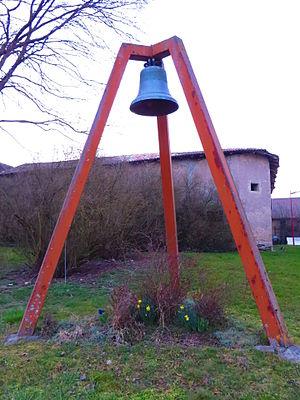
Nonsard-Lamarche Cloche de l'église ruinée Saint-Étienne de Lamarche-en-Woëvre
Lamarche-en-Woëvre est une commune associée du département de la Meuse en région Grand Est.
Nonsard-Lamarche est une commune française située dans le département de la Meuse en région Grand Est, tout près du lac de Madine.